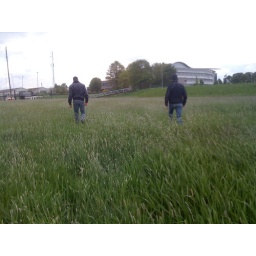
boys in a field